Damon Allen

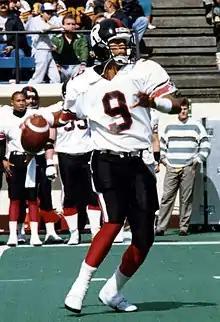
Damon Allen as a Rider.

In 1989, Allen signed with the Ottawa Rough Riders. Ottawa missed the playoffs with a 4-14 record.